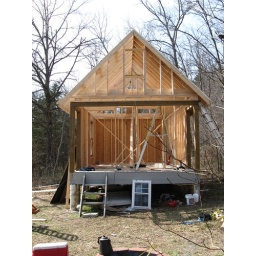
The window on the ground will be put up in the gable for the sleeping loft